Hornibrook Bridge

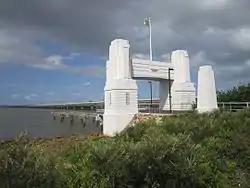
Hornibrook Highway Bridge Southern Portal, 2012 after the demolition

The Hornibrook Bridge is a heritage-listed, mostly-demolished road bridge that carried the Hornibrook Highway over Hays Inlet at Bramble Bay from Brighton, a suburb of the City of Brisbane, to Clontarf in the City of Moreton Bay. The bridge was designed by the renowned engineer Manuel Hornibrook and constructed from 1932 to 1935. It was added to the Queensland Heritage Register on 7 October 1994.